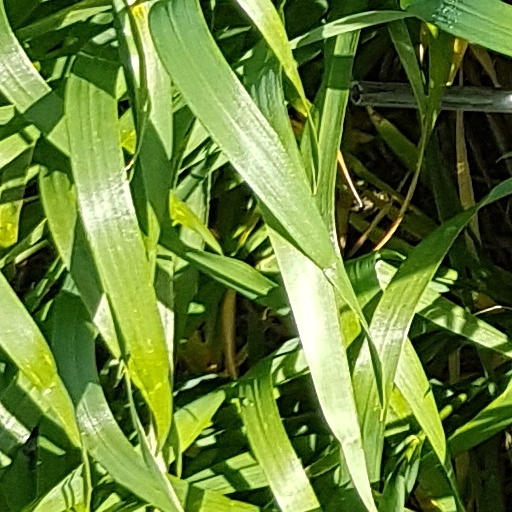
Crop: wheat